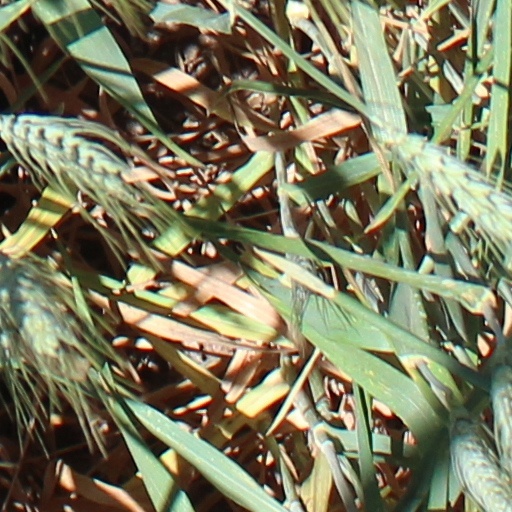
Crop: wheat